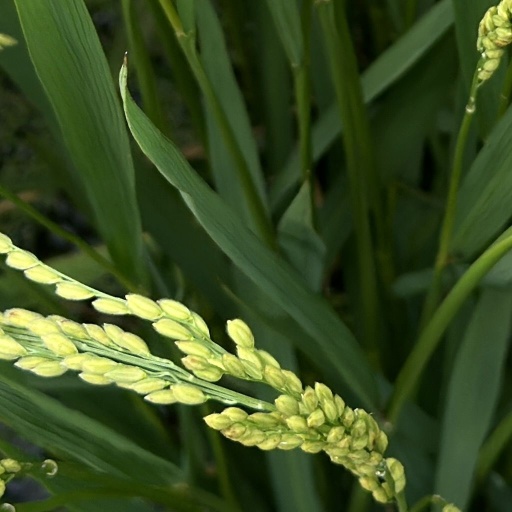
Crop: rice